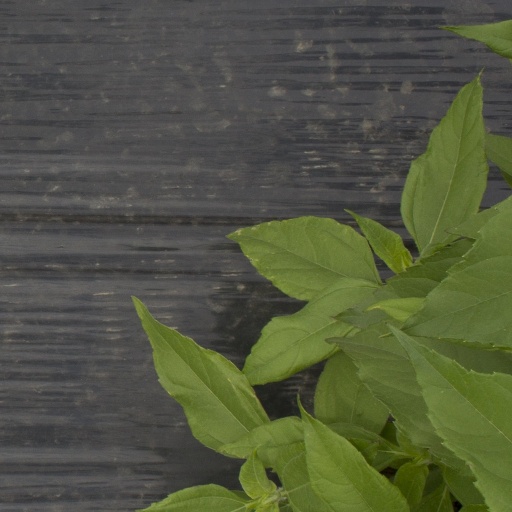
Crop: Jerusalem artichoke